Western lowland gorilla

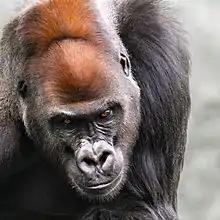
Close-up of male silverback's head at the Leipzig Zoo in Leipzig city, Germany

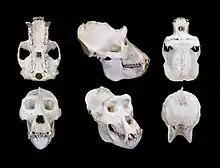
Skull of a male subject

The western lowland gorilla is the smallest subspecies of gorilla but still has exceptional size and strength. This species of gorillas exhibits pronounced sexual dimorphism. They possess no tails and have jet black skin along with coarse black hair that covers their entire body except for the face, ears, hands and feet. The hair on the back and rump of males takes on a grey coloration and is also lost as they get older. This coloration is the reason why older males are known as "silverbacks". Their hands are proportionately large with nails on all digits (similar to those of humans) and very large thumbs. They have short muzzles, prominent brow ridges, large nostrils and small eyes and ears. Other features are large muscles in the jaw region along with broad and strong teeth. Among these teeth are strong sets of frontal canines and large molars in the back of the mouth for grinding fruits and vegetables.